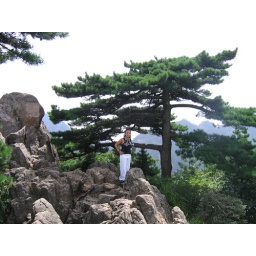
pine tree in Yellow mountain